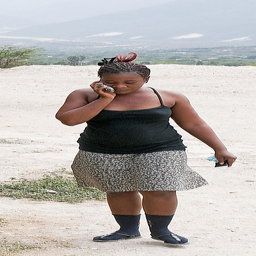
 Woman on the beach on her cell phone
a woman talks on a phone on a hill
What looks like a pale mountain top area shows other mountains, trees and lowlands behind it, and to the foreground, a young lady wearing a black and white ensemble and listening on a cell phone.
A woman speaks on a cell phone in a dusty field.
a lady that is talking on a phone